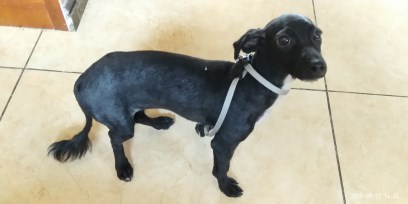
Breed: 2925-n000114-toy_poodle